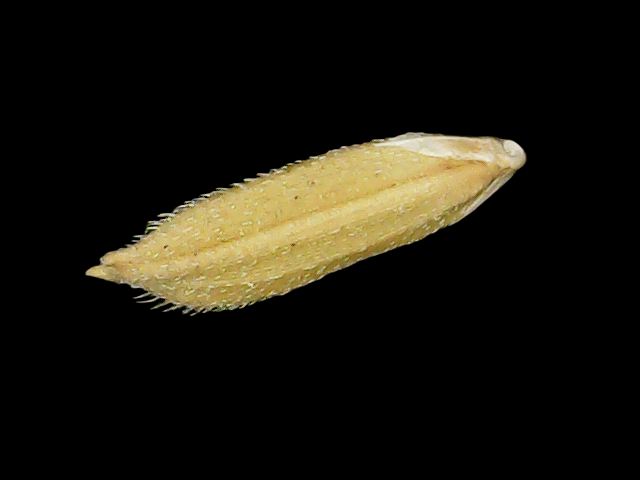
Rice variety: Binadhan17